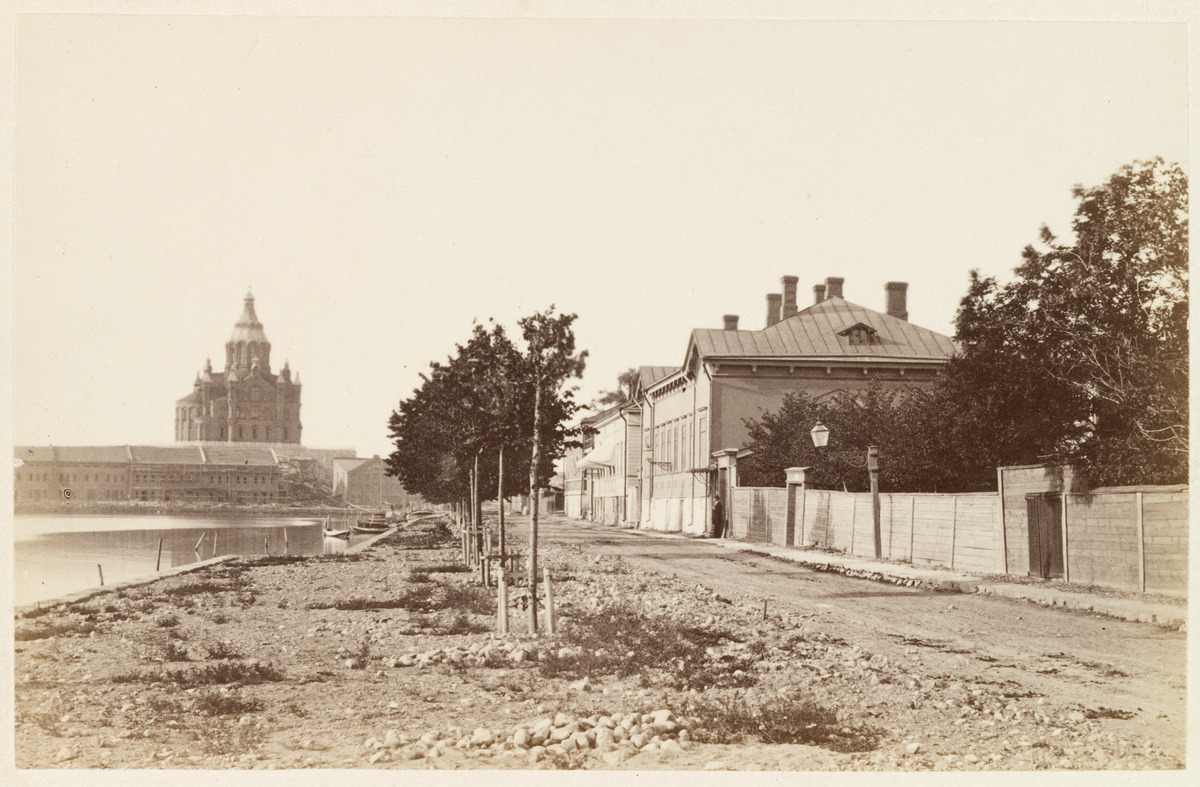
Pohjoisranta 16, 14, 12
sisällön kuvaus: Pohjoisranta 16, 14, 12. Taustalla Katajanokan pohjoisranta ja Uspenskin

katedraali. Vyer af Helsingfors -sarjasta,  "Norra Quain (från Elisabethstorget.)". mustavalkoinen
Kuvaaja: Hoffers, Eugen, valokuvaaja
Ajankohta: kuvausaika 1871
Paikka: Suomi, Uusimaa, Helsinki, Kruununhaka Helsinki, Pohjoisranta 16, 14, 12
Aiheet: puurakennukset, kirkkorakennukset